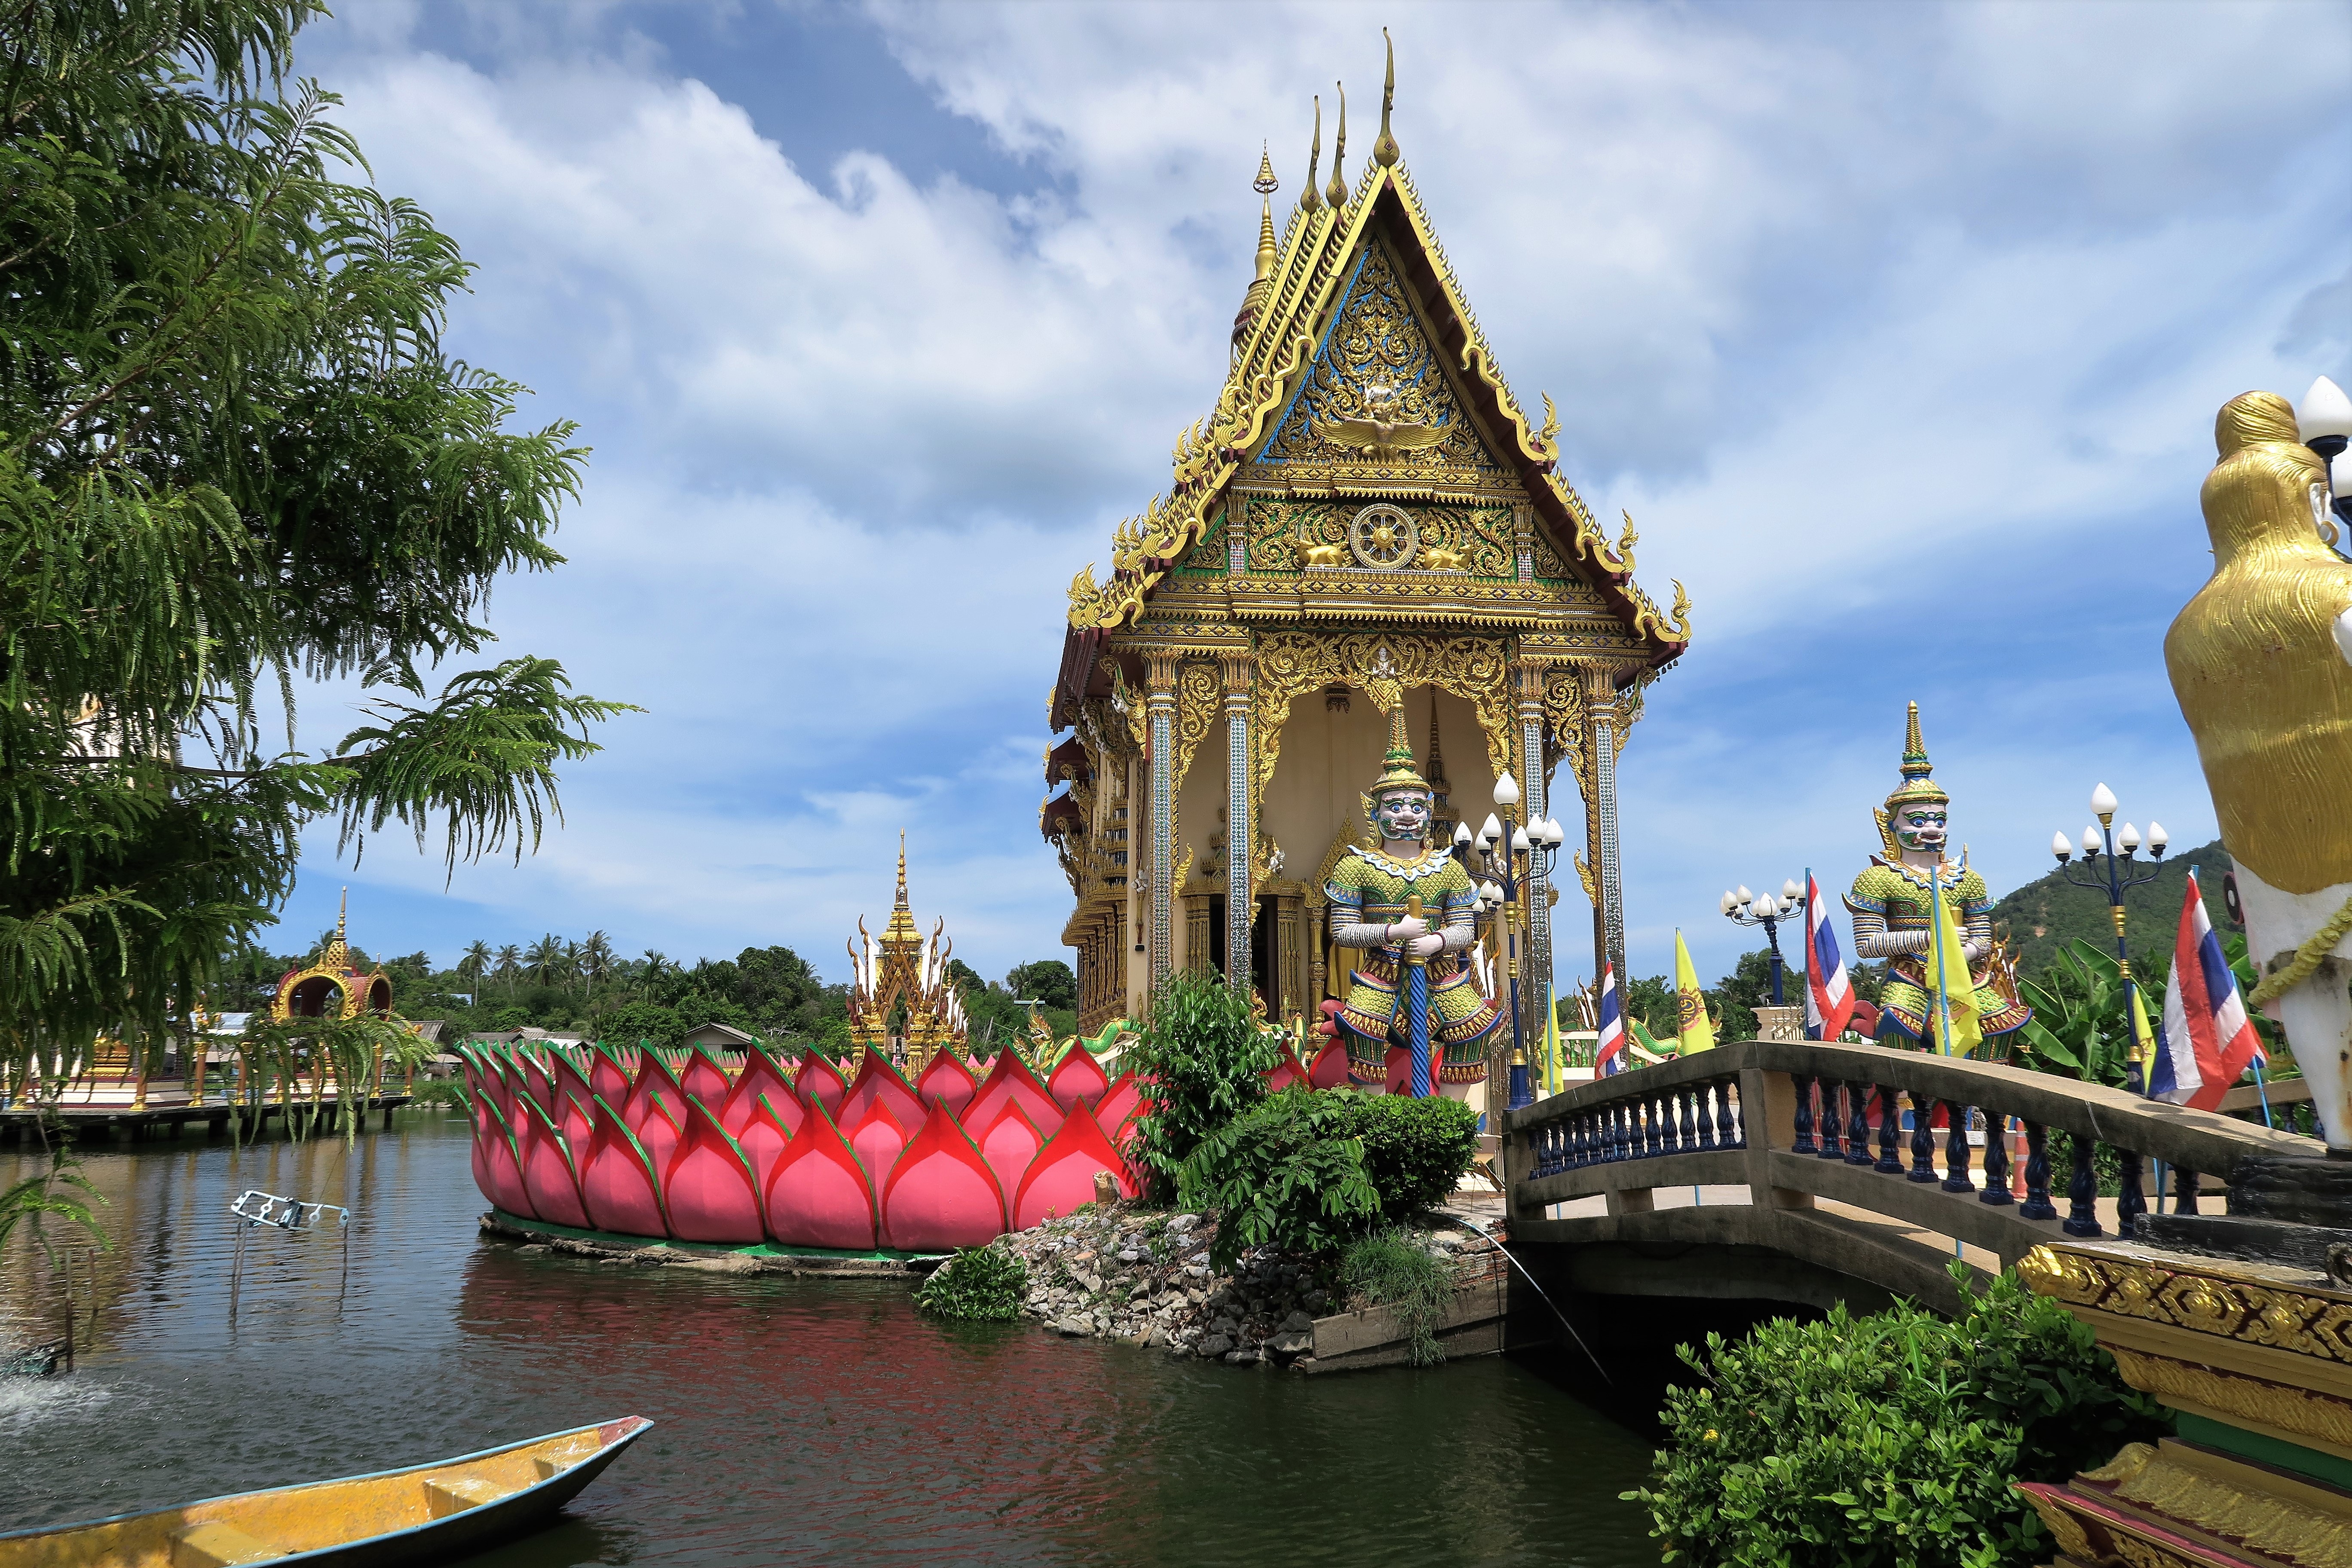
palace, vacation, travel, vehicle, amusement park, religion, tourism, waterway, place of worship, thailand, temple, resort, shrine, wat, tours, koh samui, hindu temple